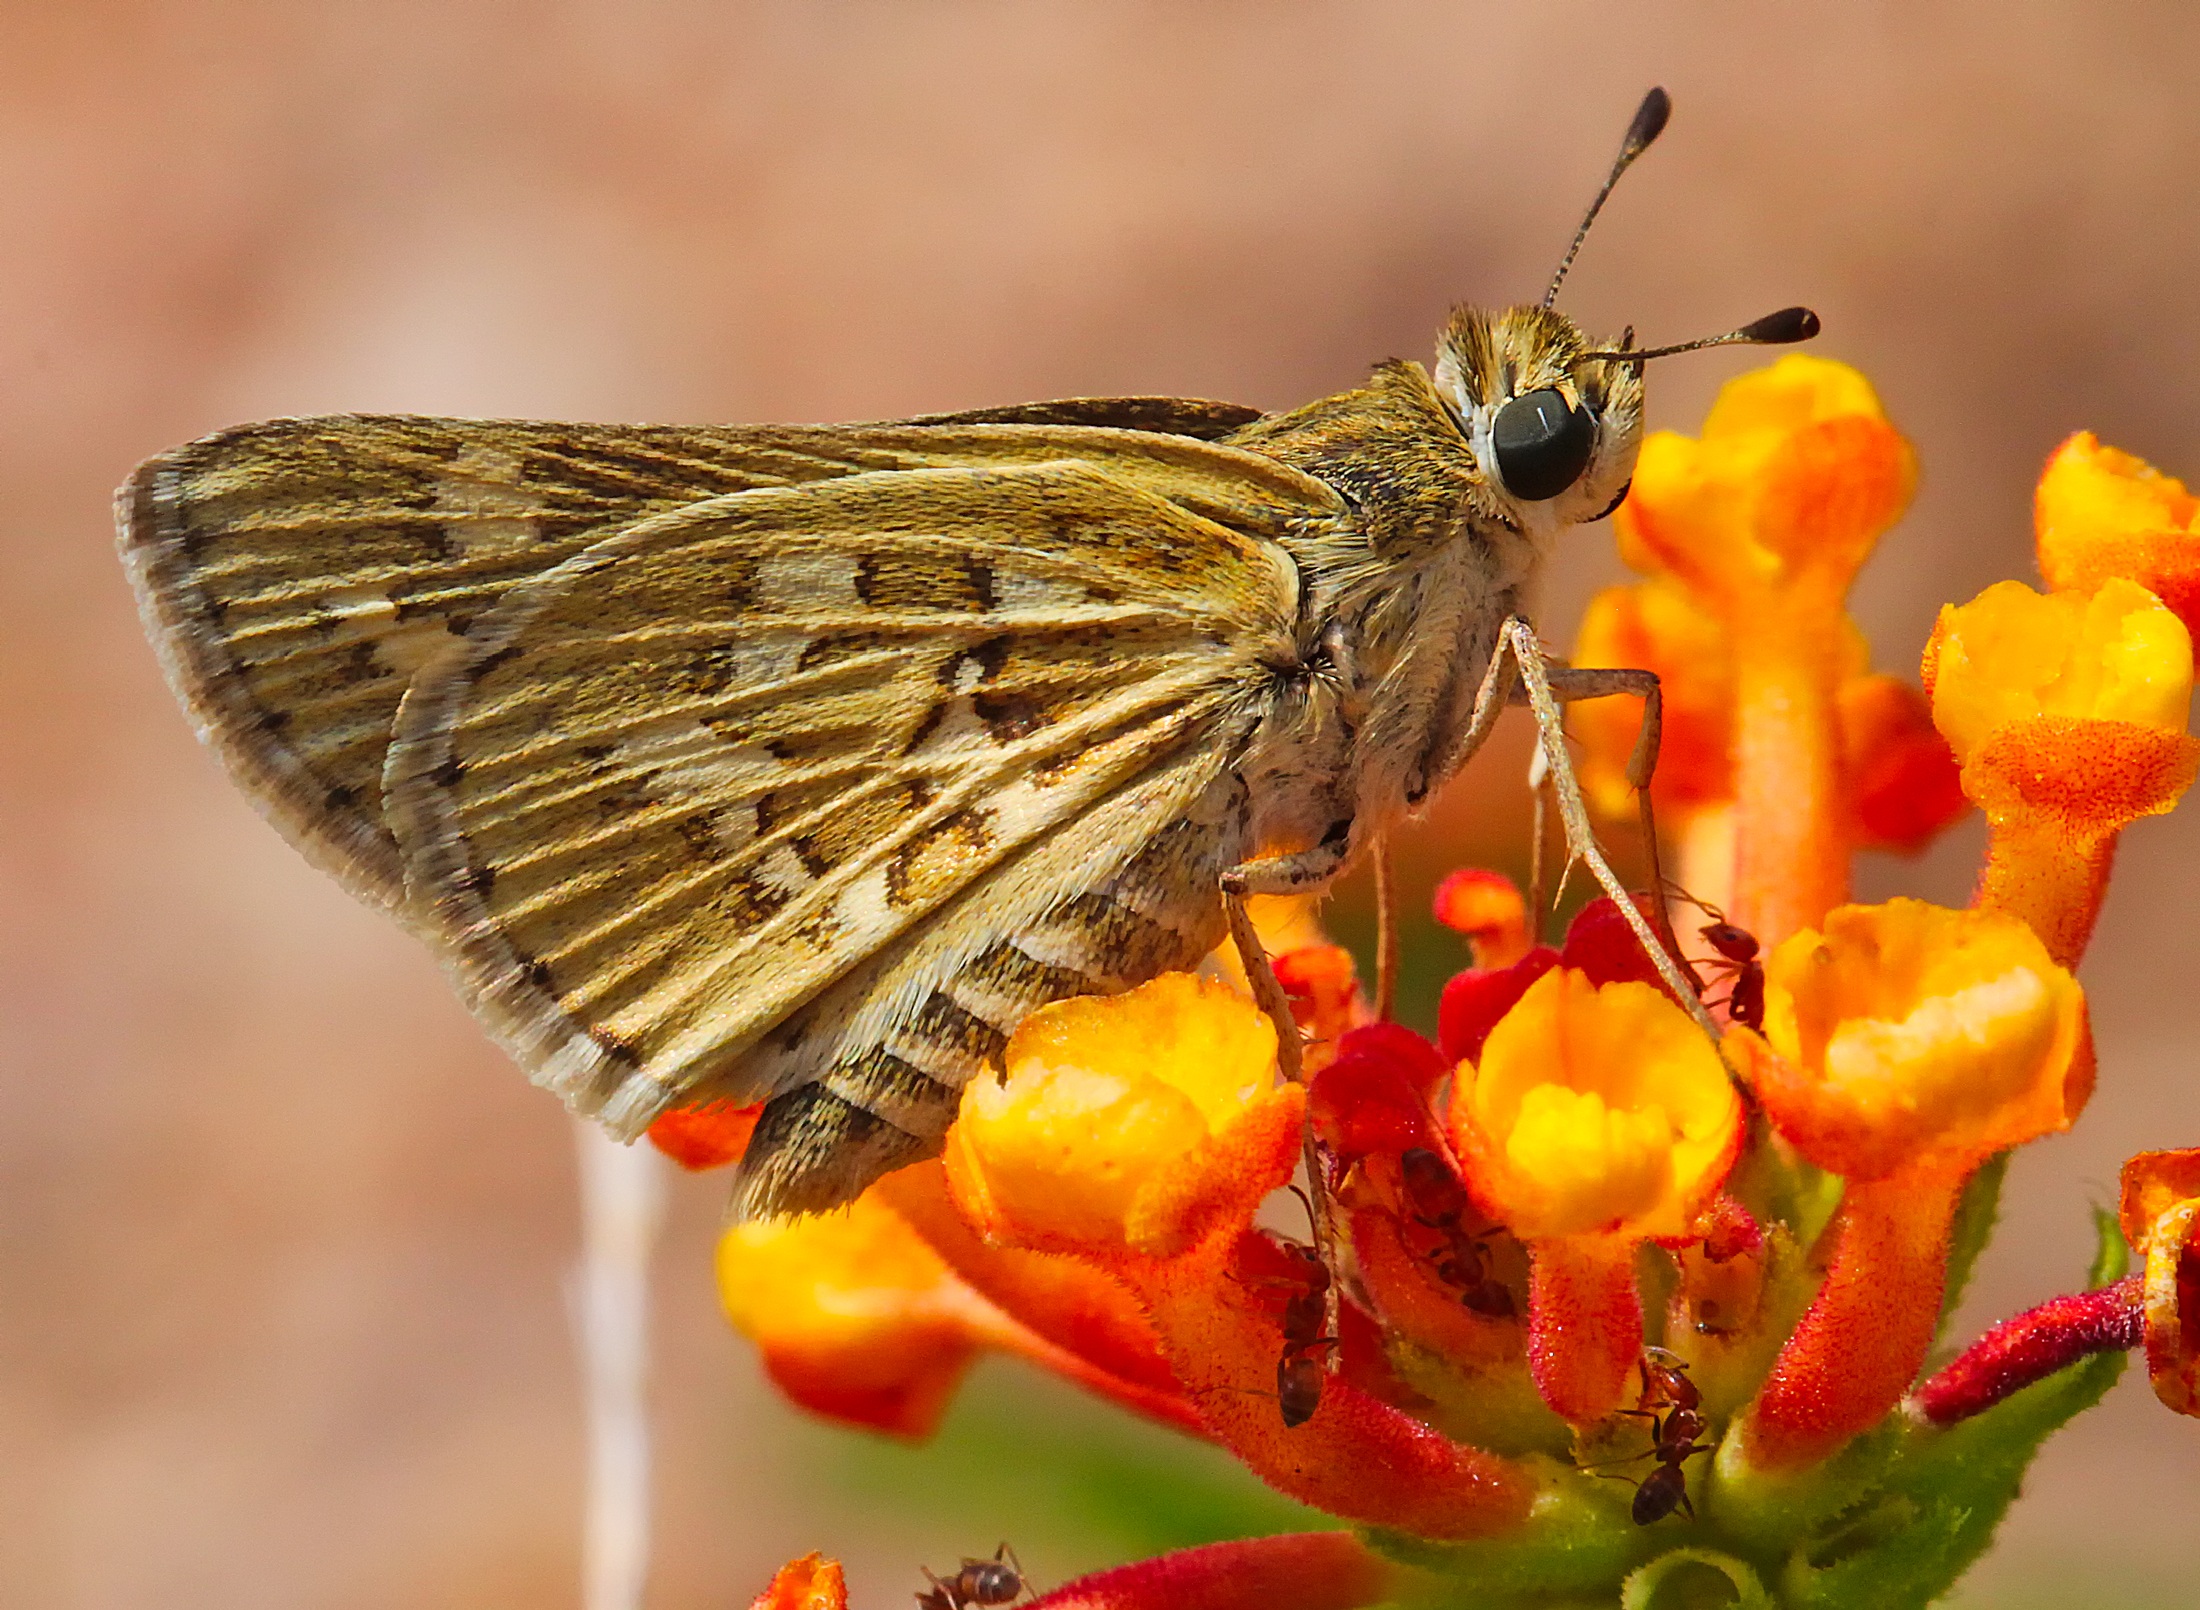
nature, photography, flower, insect, macro, moth, butterfly, yellow, closeup, flora, fauna, plants, invertebrate, close up, outdoors, hdr, beautiful, nectar, macro photography, arthropod, moths and butterflies, lycaenid, colias